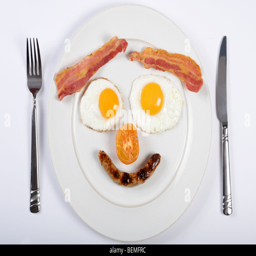
traditional breakfast in the shape of a face